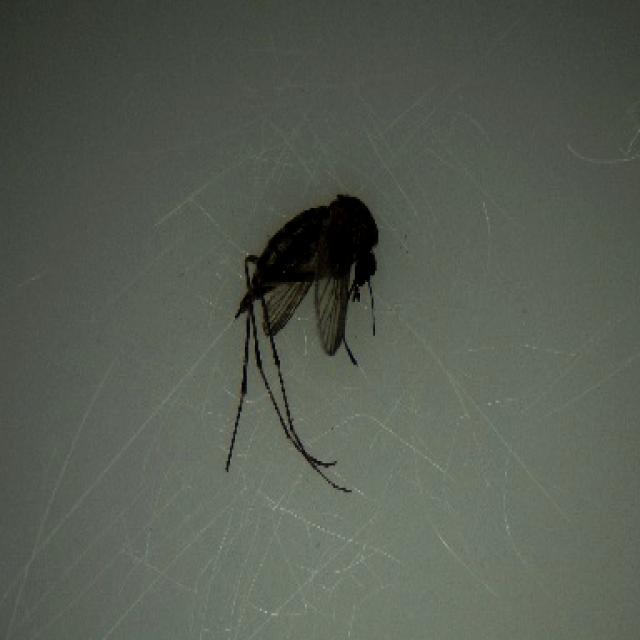
Species: aedes_vexans